Virginia City, Nevada

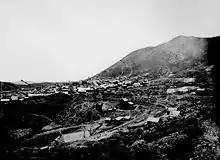
View of Virginia City, Nevada, from a nearby hillside, 1867–68

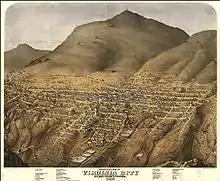
Artist depiction of Virginia City, c. 1875

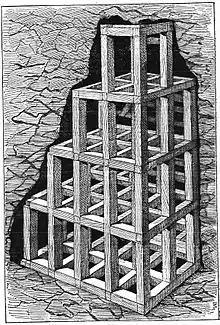
Timbering the Mines of the Comstock, sketch by Dan DeQuille, 1877.

Peter O'Riley and Patrick McLaughlin are credited with the discovery of the Comstock Lode. Henry T. P. Comstock's name was associated with the discovery through his own machinations. According to folklore, James Fennimore, nicknamed Old Virginny Finney, christened the town when he tripped and broke a bottle of whiskey at a saloon entrance in the northern section of Gold Hill, soon to become Virginia City.